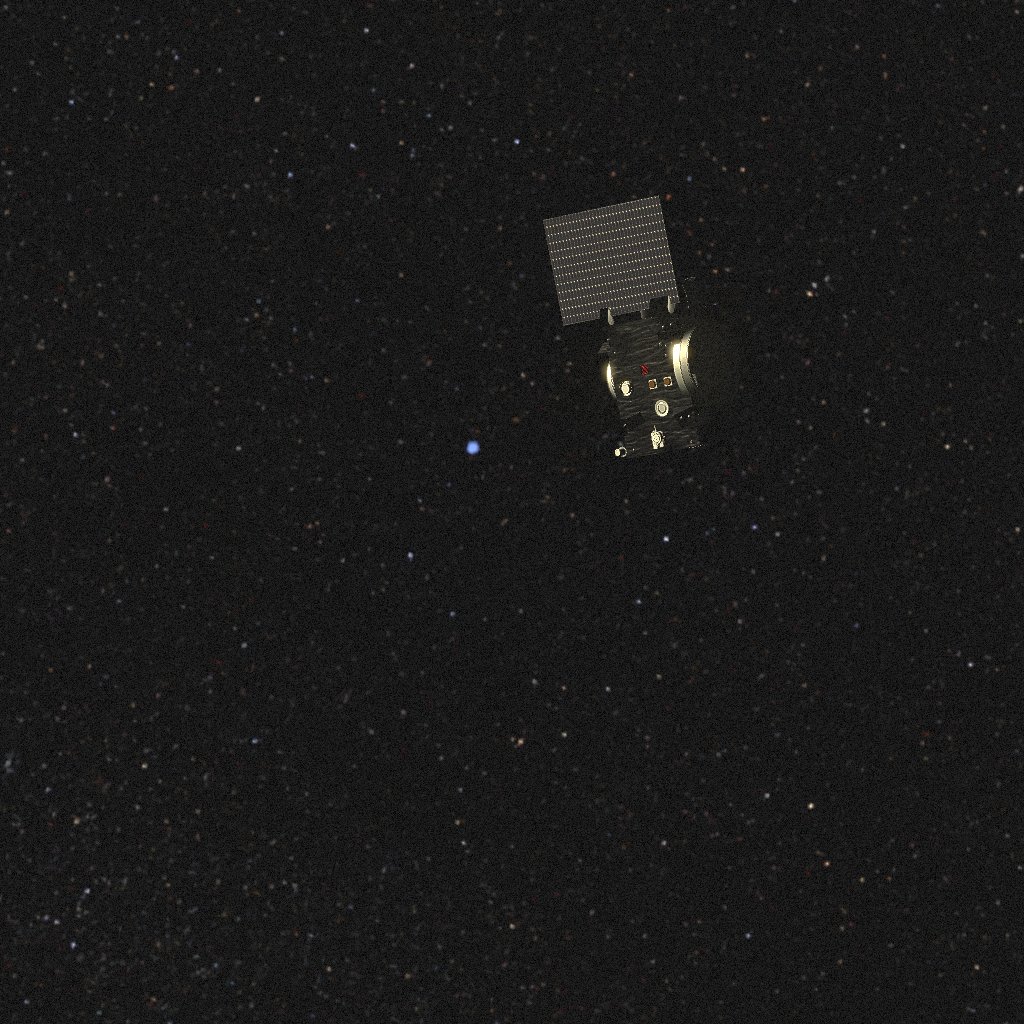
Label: proba_3_csc